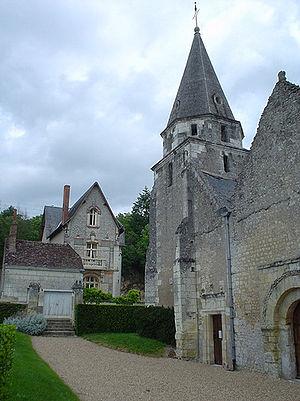
Dierre est une commune française du département d'Indre-et-Loire, en région Centre-Val de Loire.